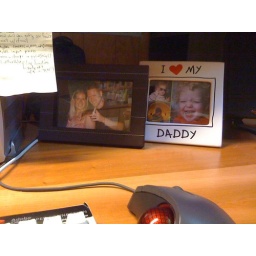
Just leveled up my daddy-ness. Kid picture on desk in office